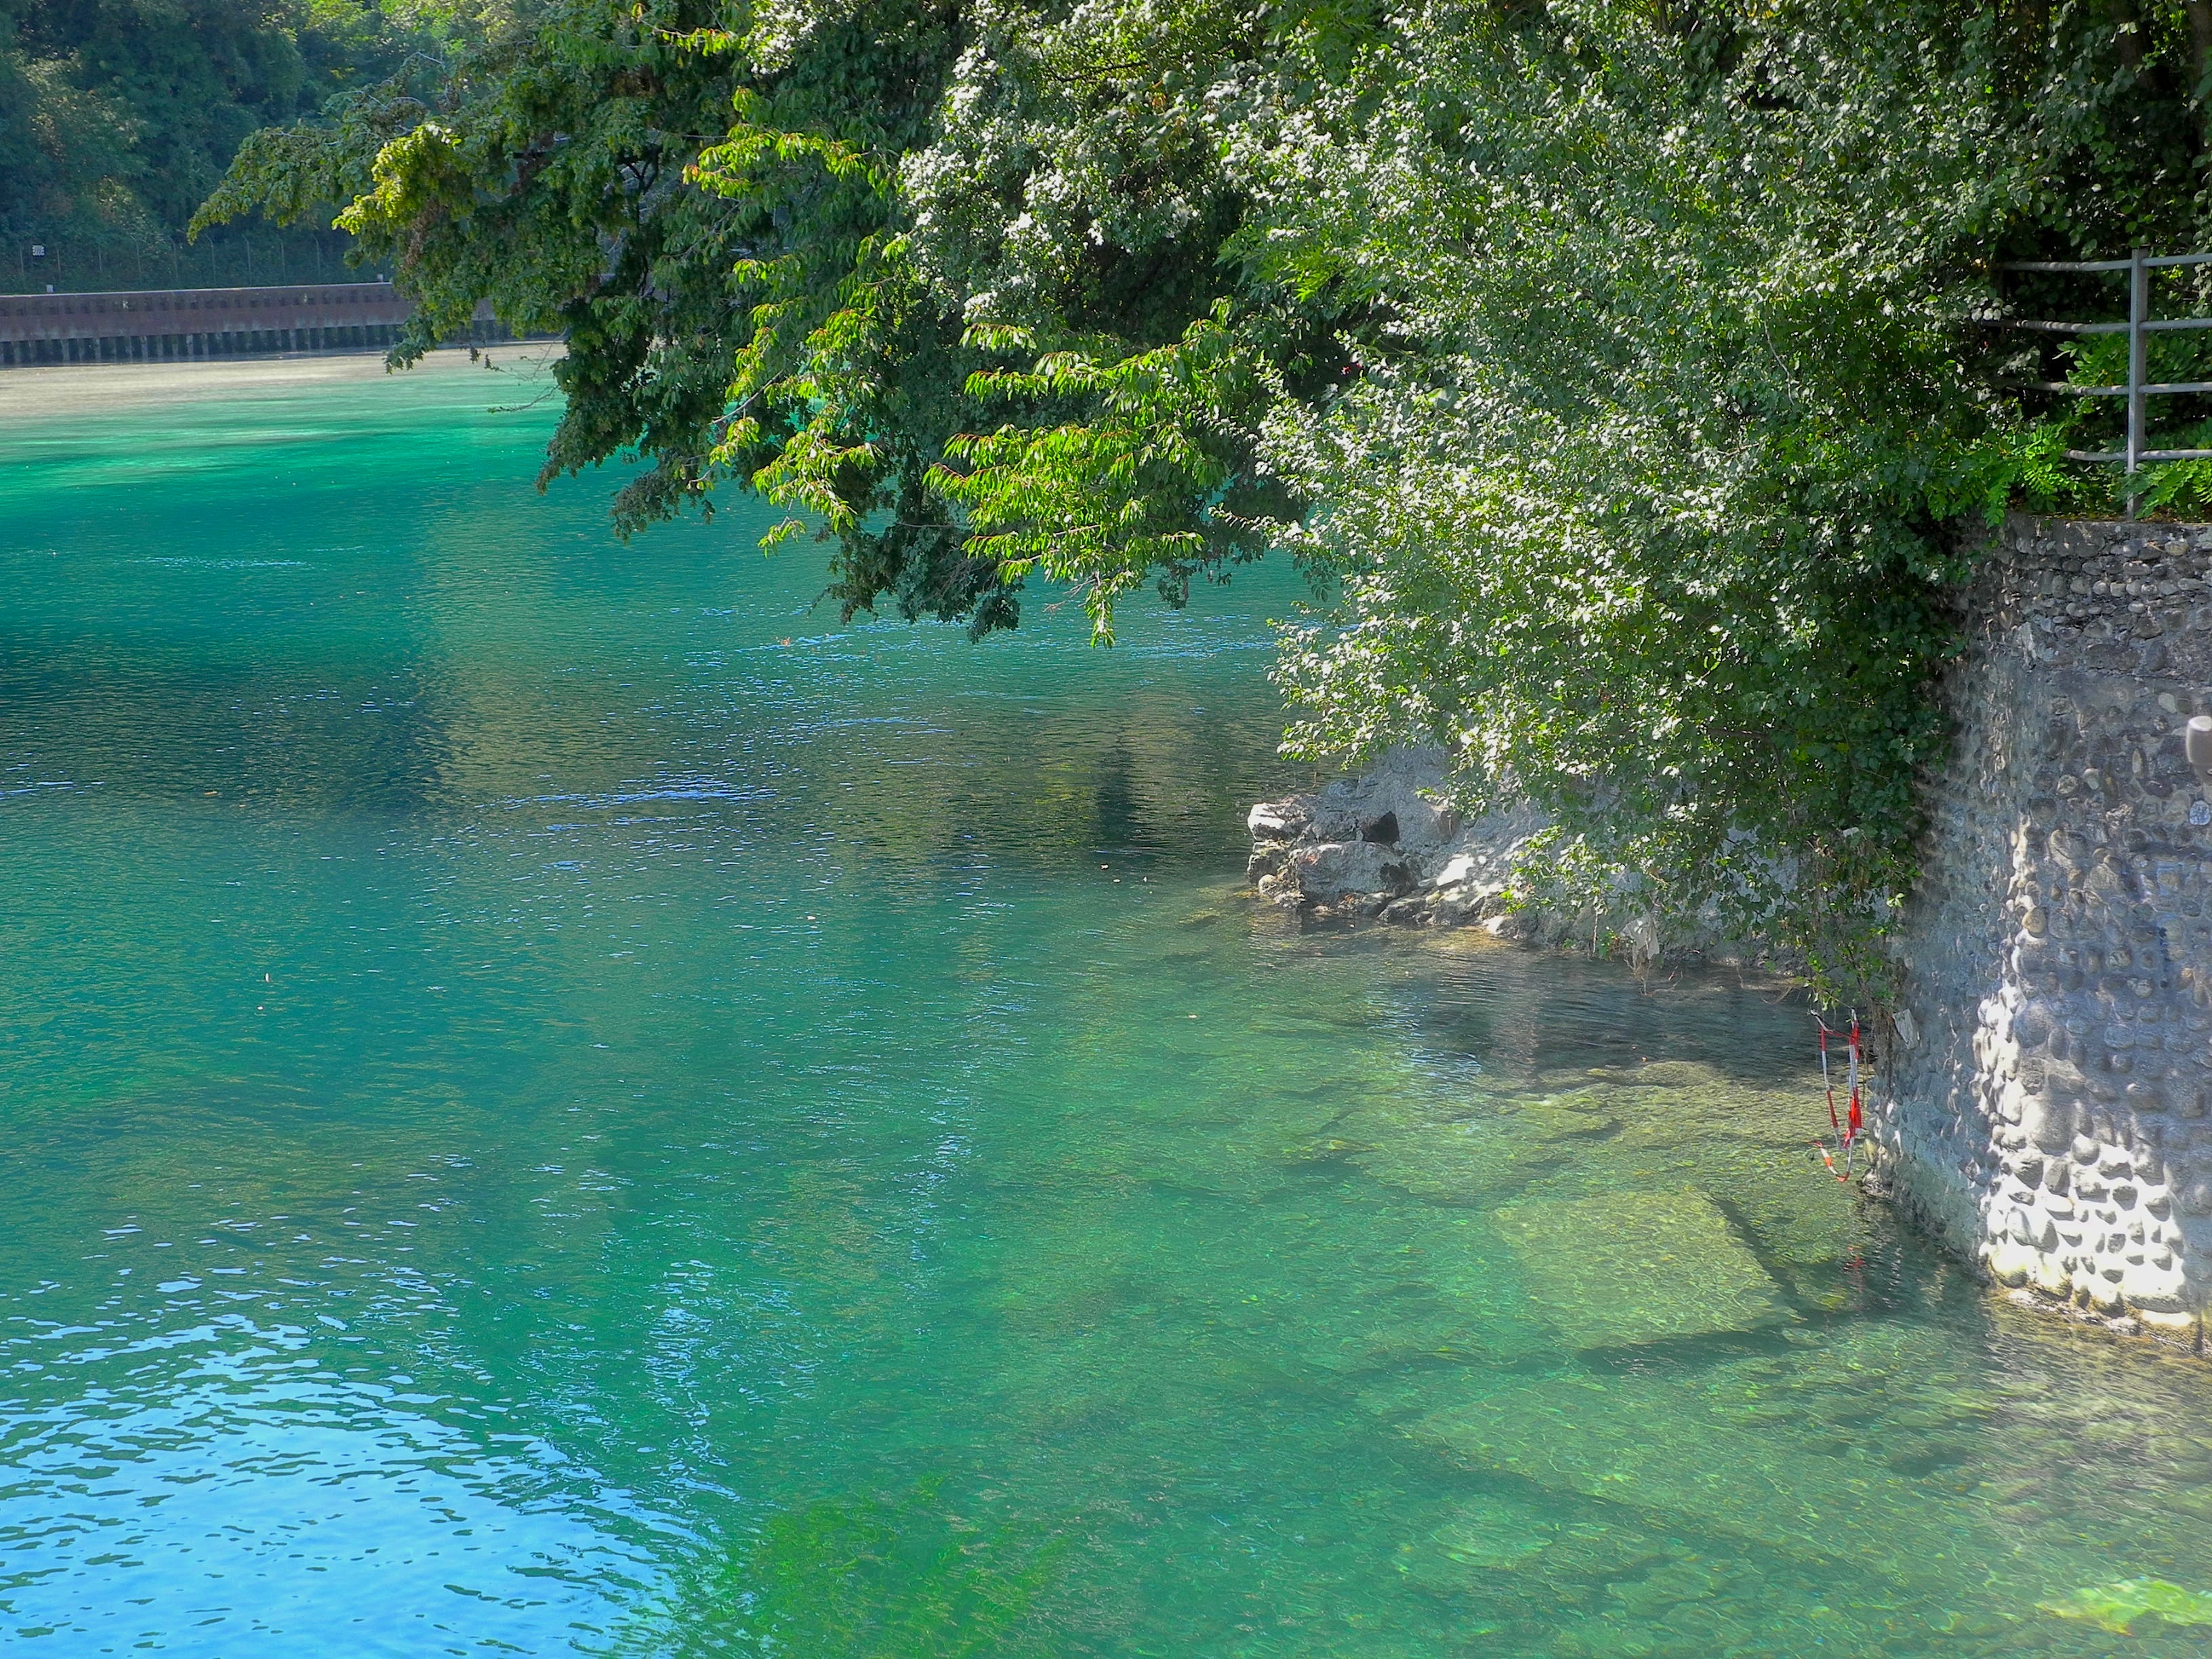
swiss, geneva, River Rhone, green, water, quiet, place, summer, stone, wall, nature, body of water, water resources, nature reserve, waterway, vegetation, river, bank, tree, pond, reservoir, watercourse, lake, reflection, water feature, grass, landscape, wetland, lagoon, plant, fish pond, bay, wildlife